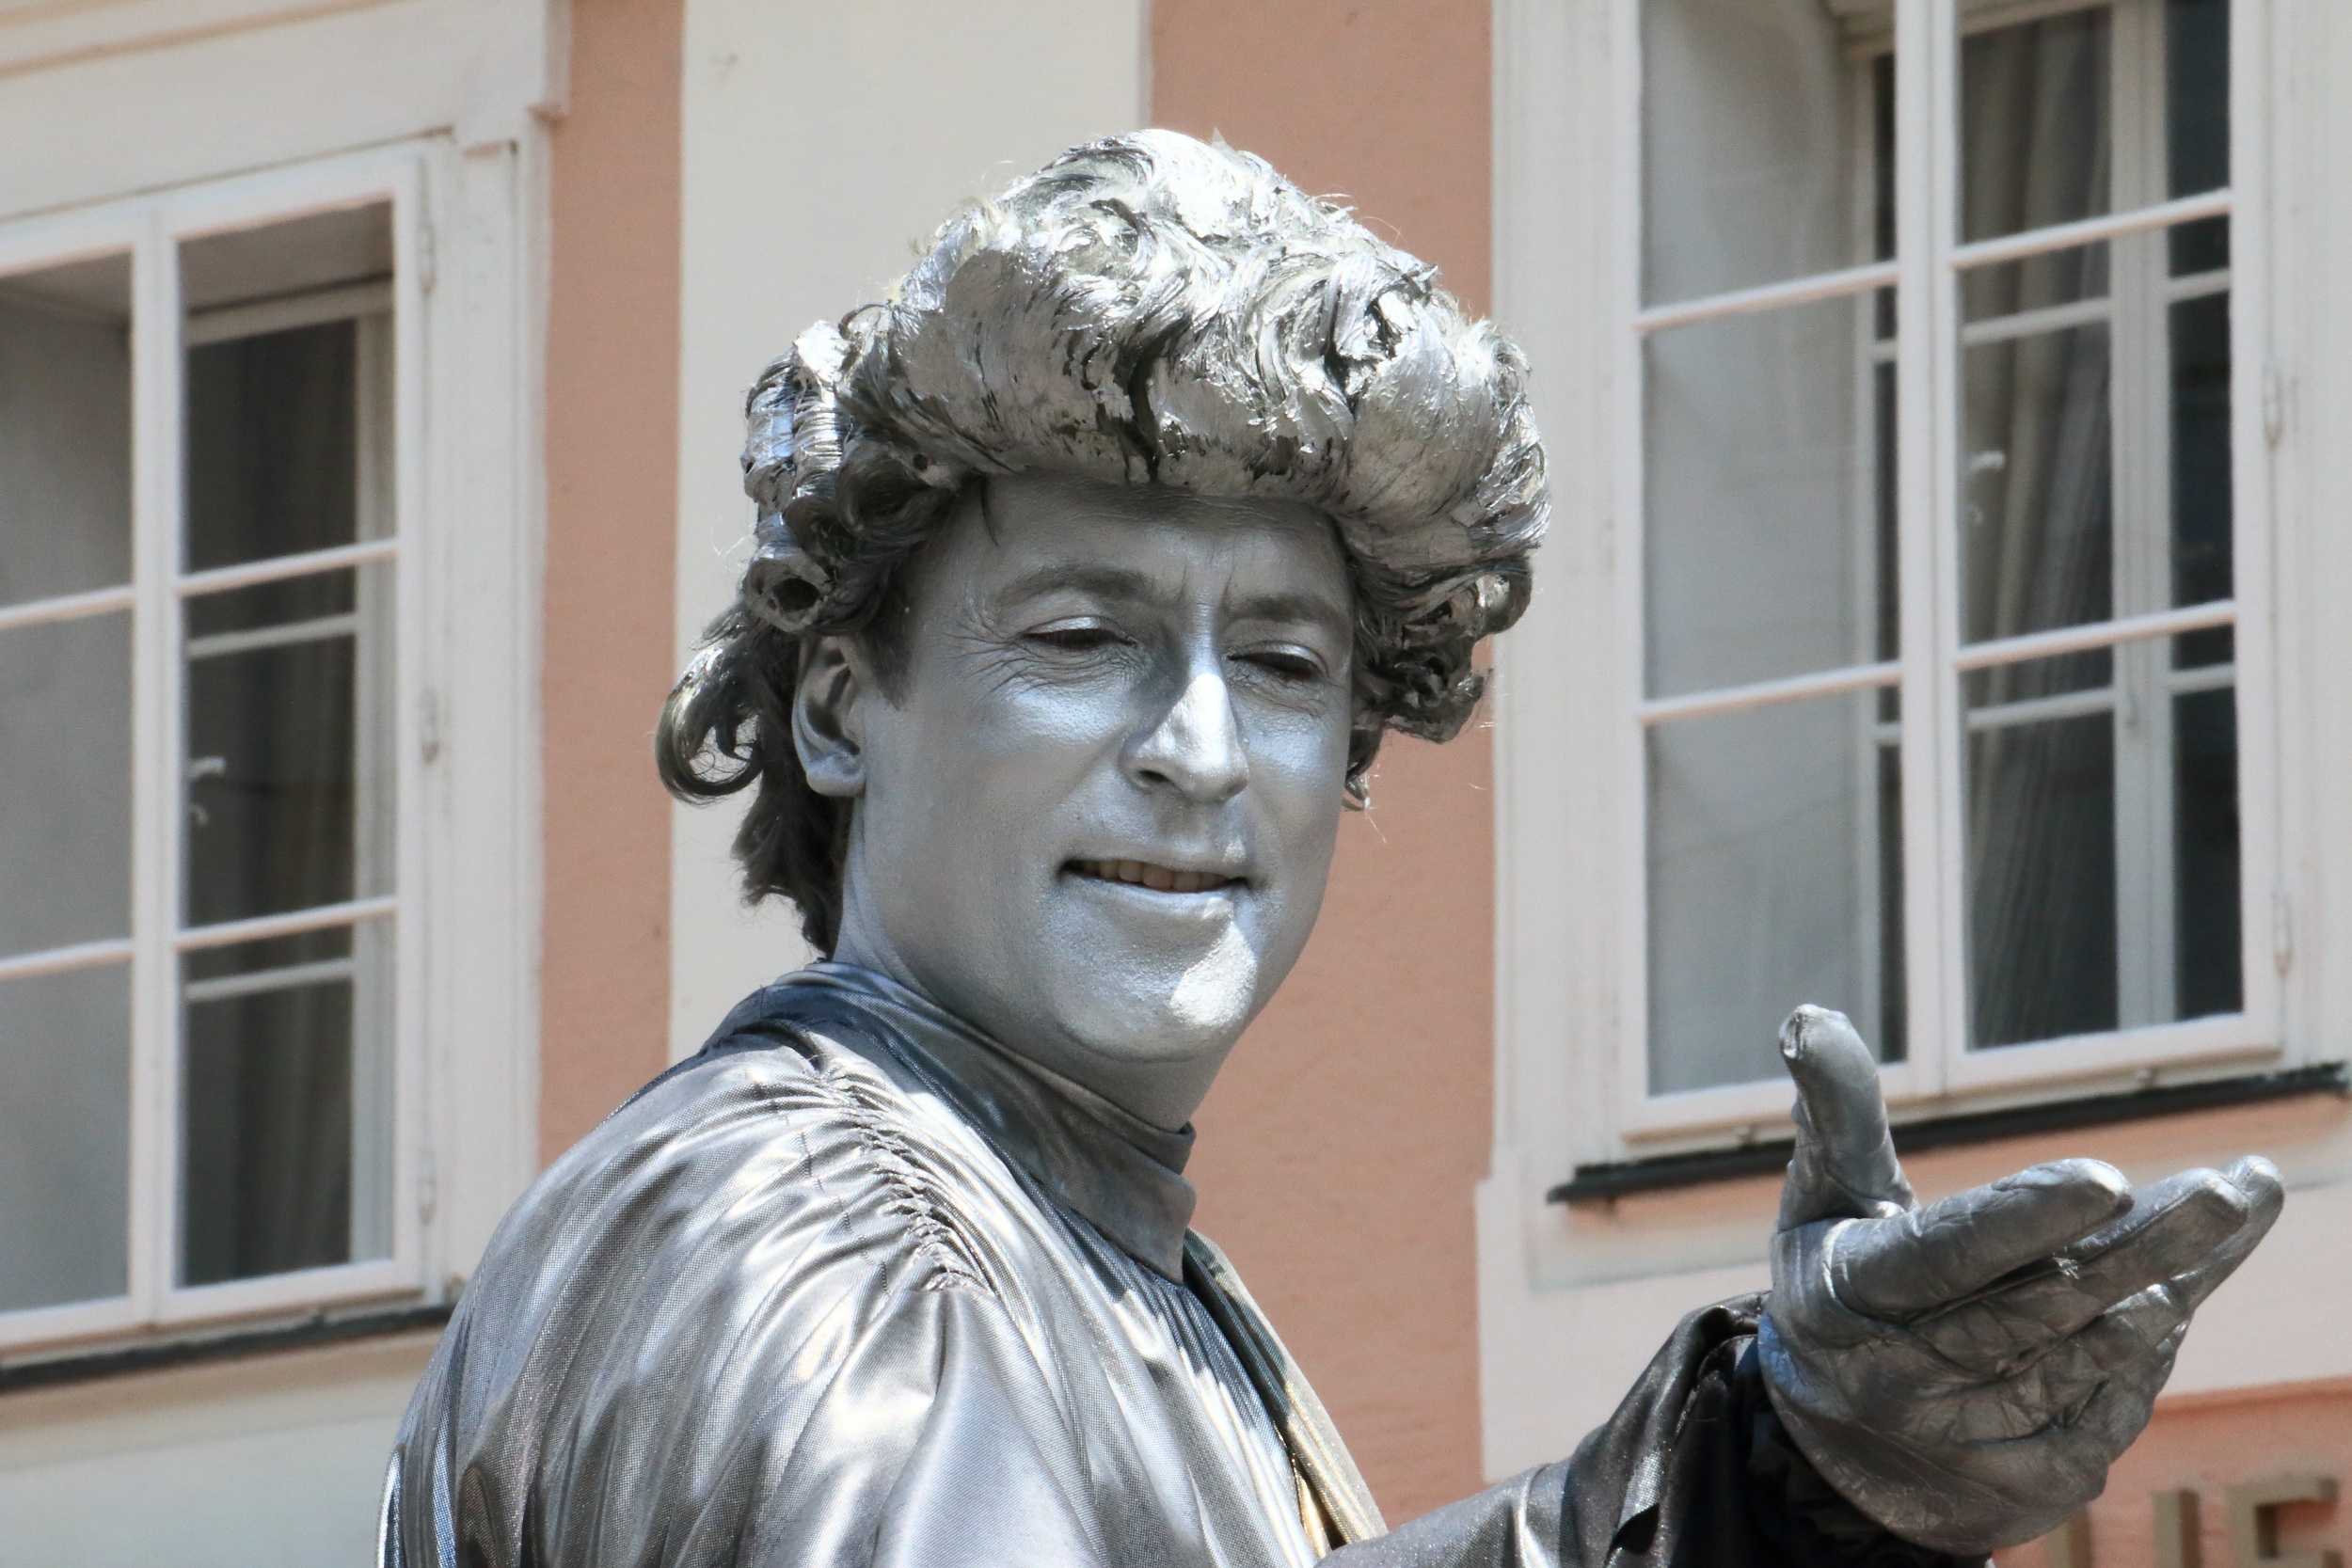
hand, man, monument, live, statue, austria, sculpture, art, mozart, salzburg